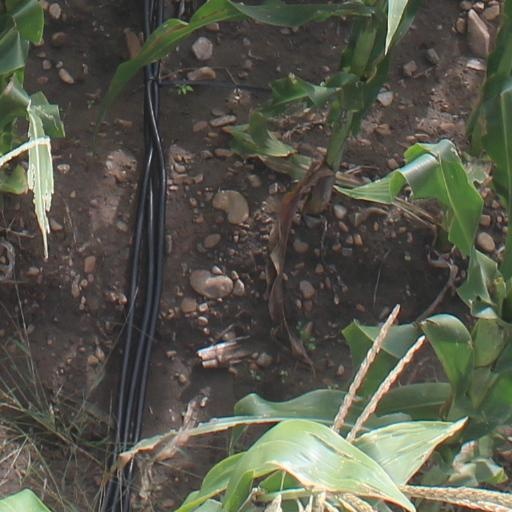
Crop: maize; corn